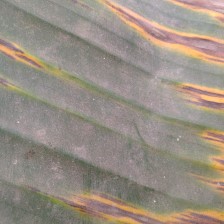
Label: sigatoka